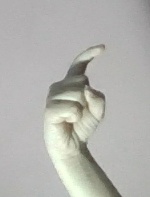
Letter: ra